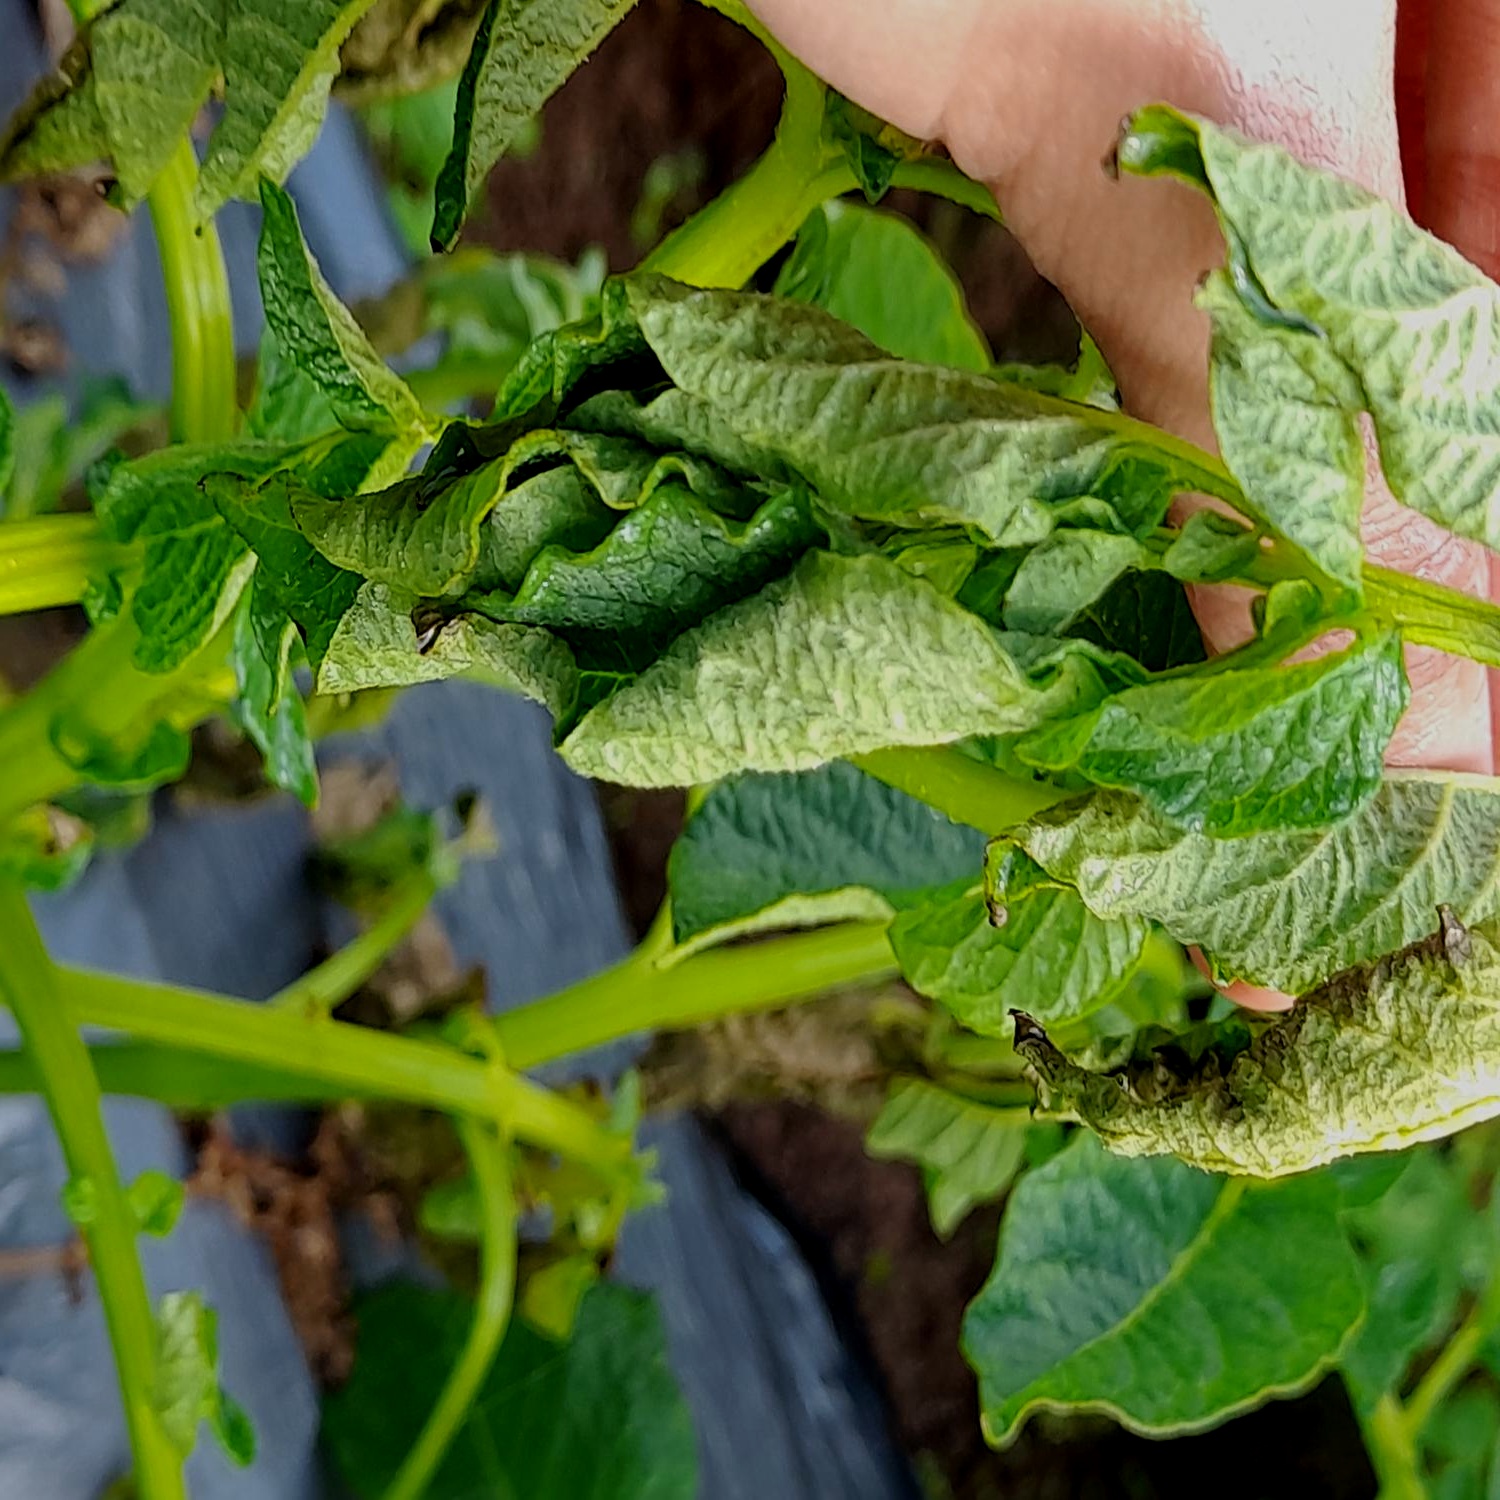
Etiqueta: Pudricion_Parda